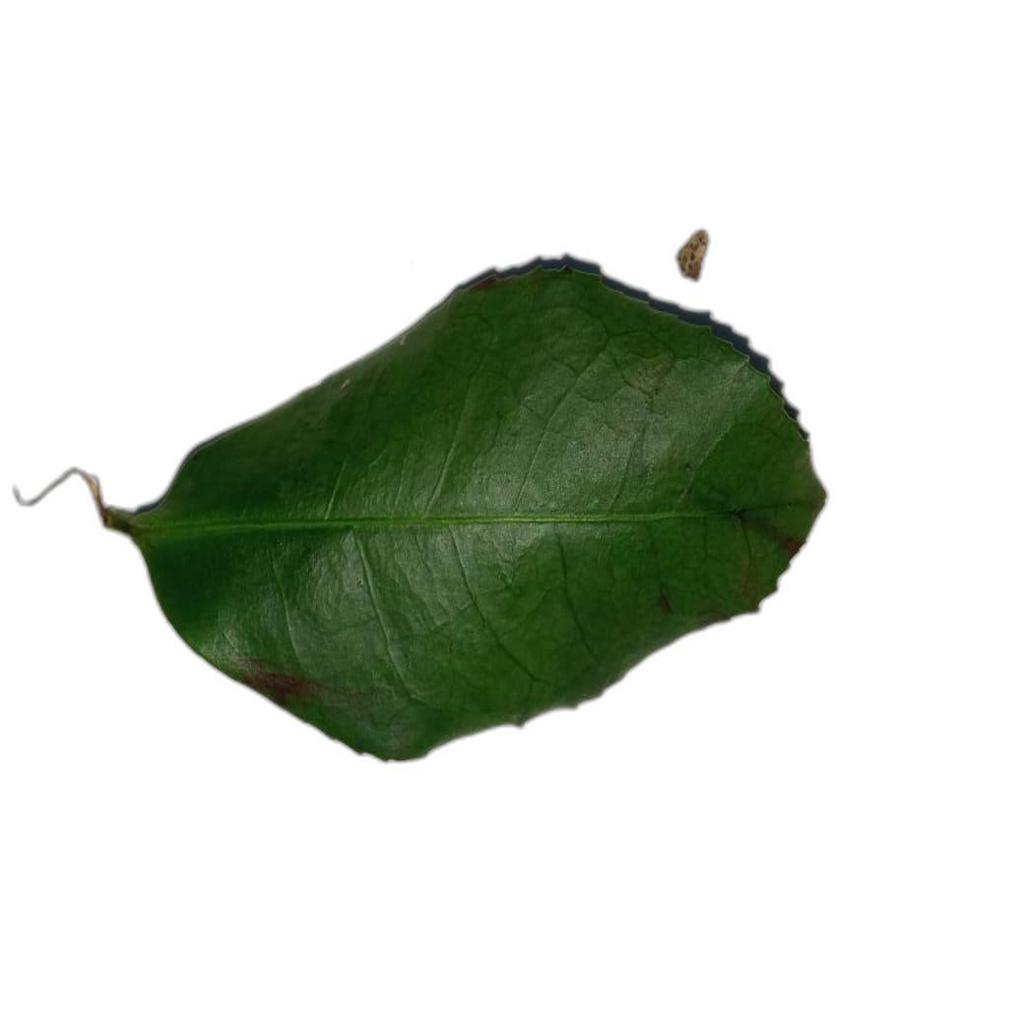
Label: Healthy